Maud Darwin

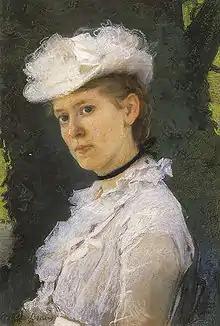
"Lady George Darwin" by Cecilia Beaux, pastel 1889. A line drawing of Beaux pastelling this pastel-painting is to be found in her daughter Gwen's book "Period Piece".

Martha Haskins, Lady Darwin ( du Puy; July 27, 1861 - 6 February 1947), known as Maud Darwin, was an American socialite and the wife of the English Cambridge University astronomer Sir George Darwin.